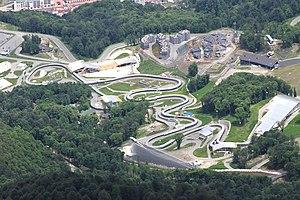
Le Sanki est une piste de bobsleigh, luge et skeleton située à Krasnaïa Poliana, près de Sotchi dans le Caucase de l'Ouest. La piste est construite pour les Jeux olympiques d'hiver de 2014.